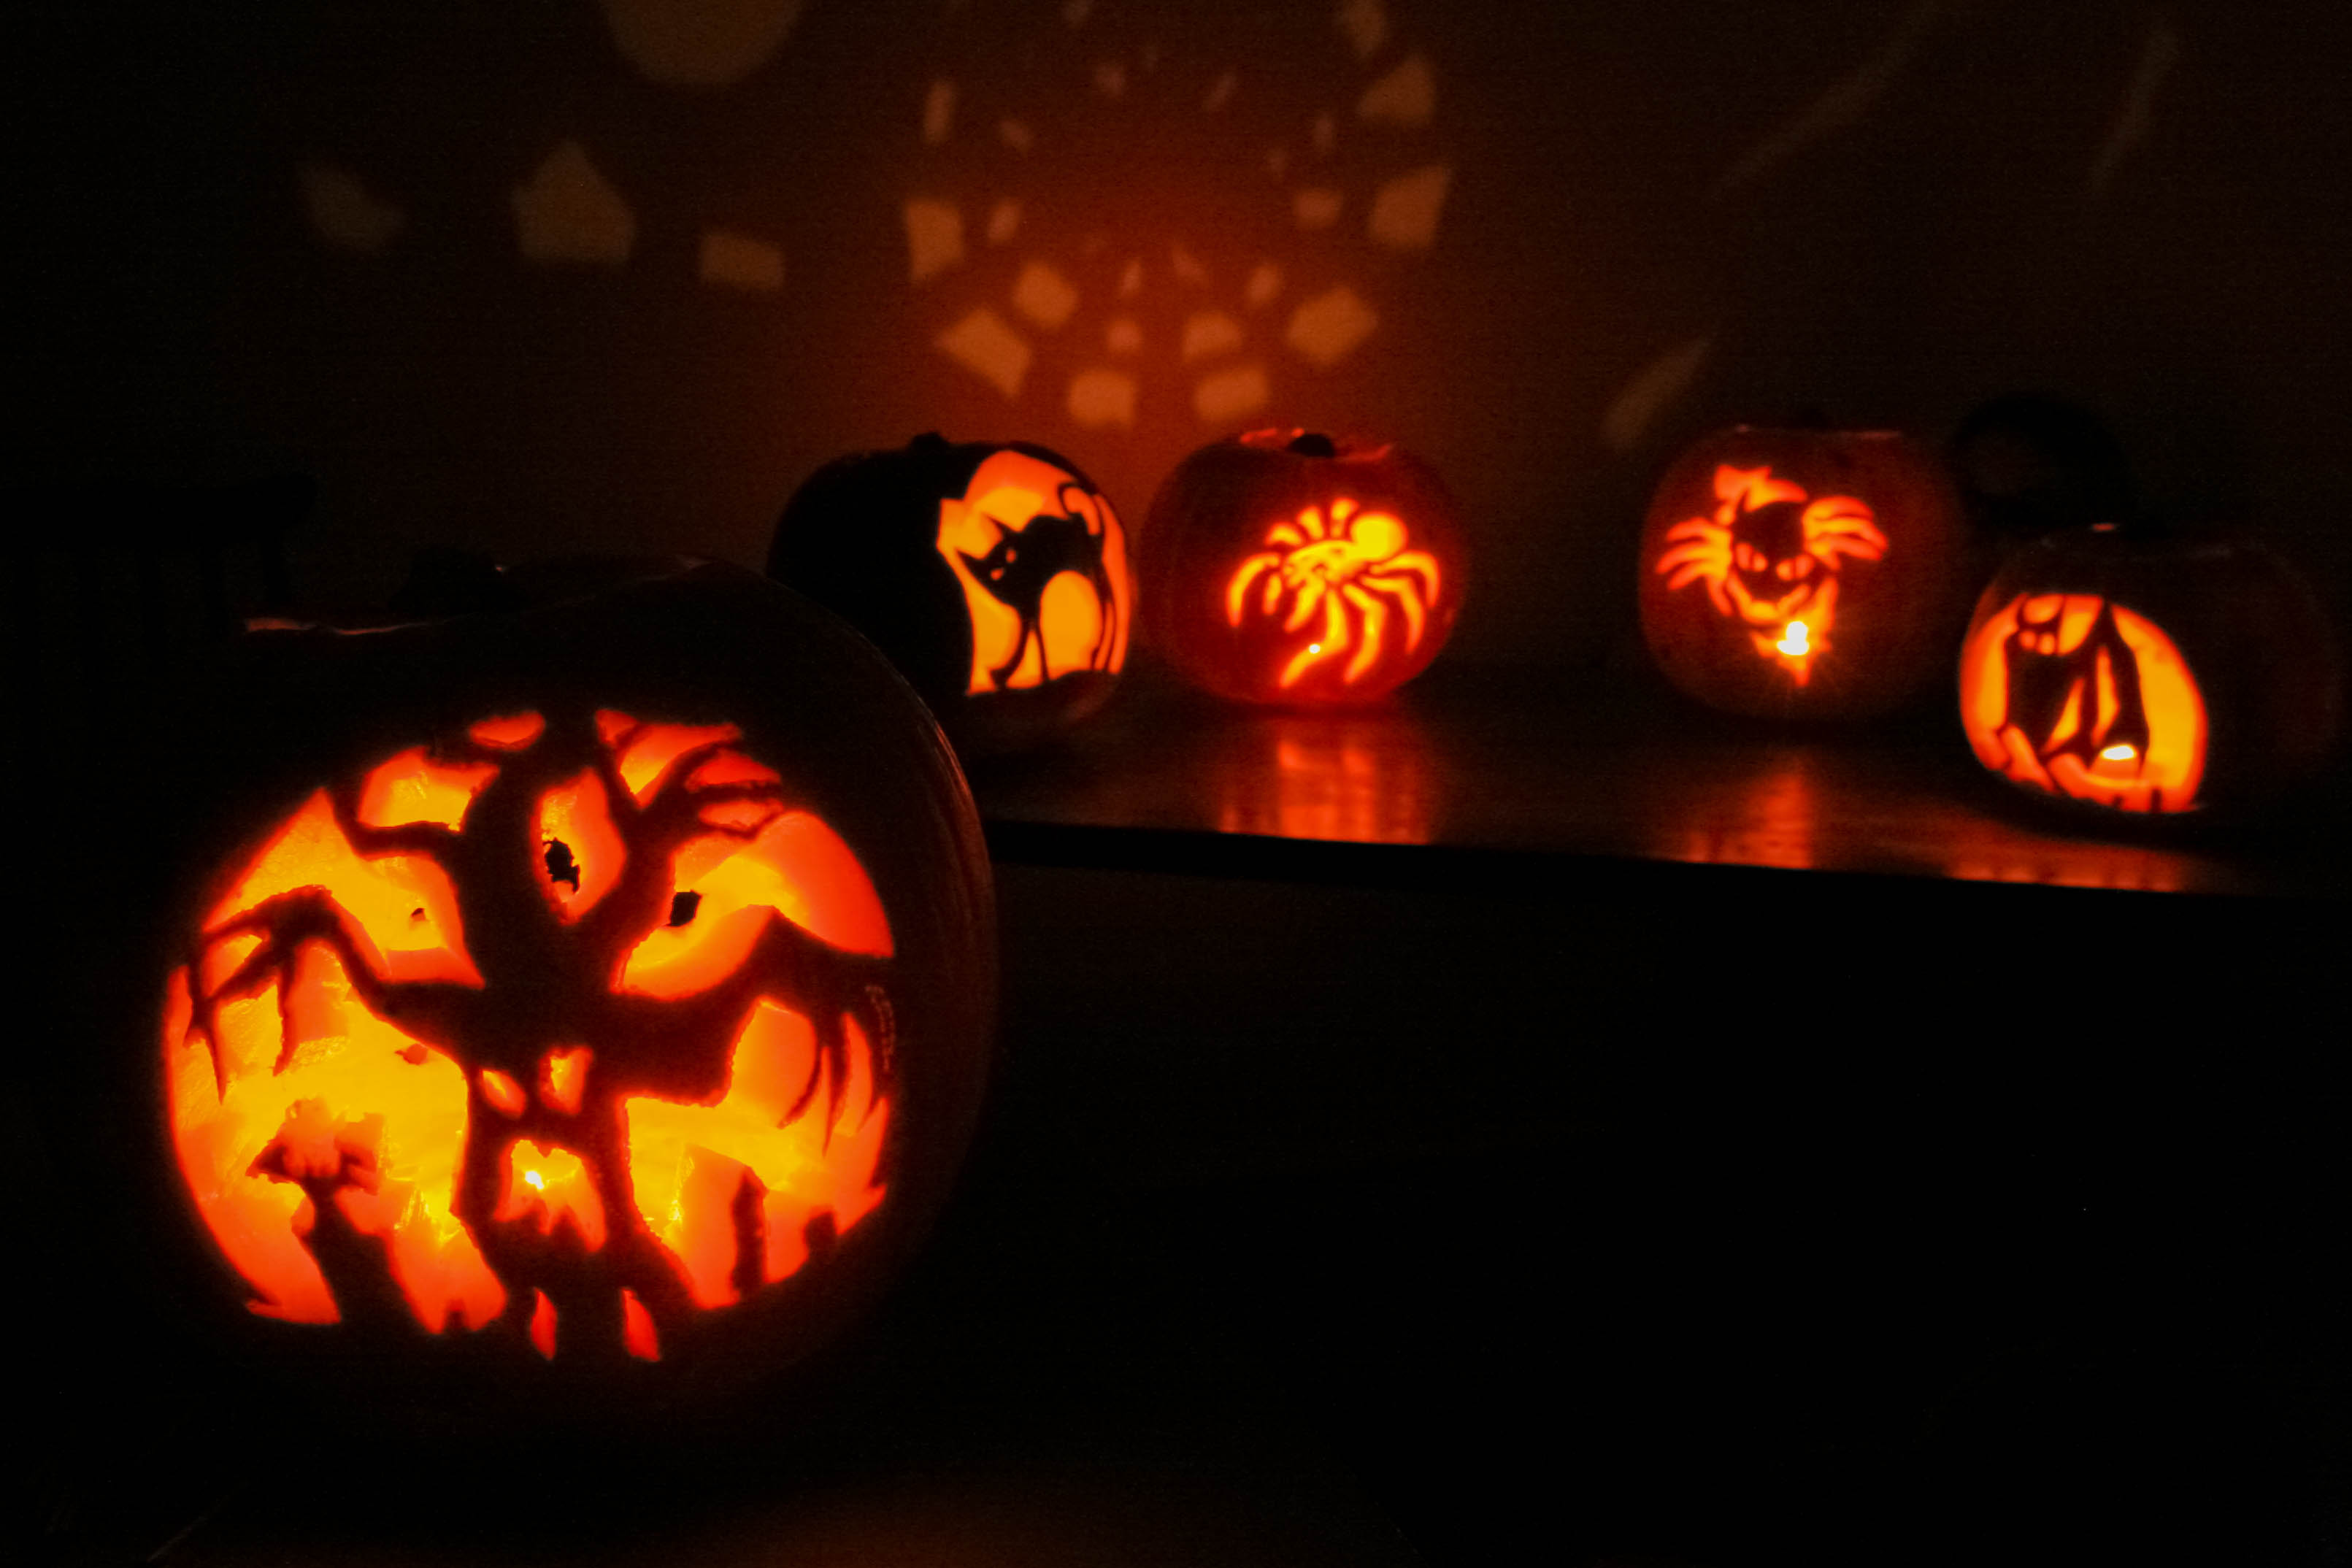
tree, orange, pumpkin, halloween, holiday, darkness, craft, jack o lantern, art, 2012, event, carving, pumpkins